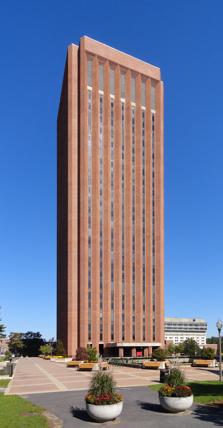
Building: W. E. B. Du Bois Library
Country: United States of America
Year built: 1974
Library at the University of Massachusetts, Amherst W. E. B. Du Bois Library Du Bois Library in 2011 General information Type Research Location Amherst, Massachusetts 01003 United States Construction started 1972 Completed 1974 Height Roof 286.5 feet (87.3 m) Top floor 26 Technical details Floor count 28 Design and construction Architect(s) Edward Durrell Stone Main contractor Daniel O'Connell's Sons, of Holyoke W. E. B. Du Bois Library at night 42°23′23.42″N 72°31′41.65″W / 42.3898389°N 72.5282361°W / 42.3898389; -72.5282361 Location 154 Hicks Way University of Massachusetts Amherst Amherst, MA 01003-9275, United States Type Public Established 1974 Collection Size 4 million Other information Website library .umass .edu References W. E. B. Du Bois , the namesake of the library The W. E. B. Du Bois Library is one of the three libraries of the University of Massachusetts Amherst , Amherst, Massachusetts , the others being the Science and Engineering Library and the Wadsworth Library at the Mount Ida Campus. The W. E. B. Du Bois Library holds resources primarily in humanities and social and behavioral sciences . At 28 stories and 286 feet 4 + 1 ⁄ 8 inches (roughly 88 m) tall, it is the third-tallest library in the world after the National Library of Indonesia in Jakarta at 414 feet (126 m) and Shanghai Library in China at 348 feet (106 m). Measuring taller purely by height, the libraries in Jakarta and Shanghai both only have 24 floors. The W. E. B. Du Bois Library is also considered to be the tallest academic research library and 32nd tallest educational building in the world. The building maintains a security force, which is managed by various supervisors and student employees. Present holdings at the UMass Libraries include over 4 million titles and over nine million individual items, providing access to over 200,000 online journals, over 1,700,000 e-books, and more than 500 databases. As part of the Five College Consortium , the UMass Amherst Libraries also have access to material from its partners in the Consortium: Amherst College , Hampshire College , Mount Holyoke College , and Smith College . Students can also take advantage of the Interlibrary Loan Services to obtain materials from libraries beyond the Five College system and from all over the world. History As the University of Massachusetts Amherst began to grow exponentially in the 1960s it was decided by the Board of Trustees that a large University Library would be needed for the library system to make the transition into the future. The designer was Edward Durrell Stone who followed recommendations by a Boston library consultant who recommended that the university would require a building of nearly 310,000 square feet to meet with the growing demands of students. Ground was broken in April 1969 and the building was opened to the public in 1973, with an official dedication taking place in 1974. The building was ordered closed in September 1979 by then Chancellor Henry Koffler to address the serious issue of " spalling " where bits of brick from the facade on the exterior building would fall away. The most important and most used volumes were removed to the former Goodell Library Stacks (located adjacent to the building) as well as the majority of the library departments. The building was closed to all except staff who were allowed to retrieve any books left in the building. In December 1979 the building was reopened with a maximum occupancy of 500 persons, and a special ticket was required for entry. In 1983, the university acquired $2.5 million from the state legislature to begin a major renovation of the building's brick veneer. The money would also be used to reconstruct the main lobby and resize the first few floors of the building. The building was restored to full usage in 1985 and students and staff led an initiative in 1986 called "Mass Transformation" to clean up and restore the interior of the building. This initiative also was responsible for establishing the campus competition to add murals to the library stairwells. The building was originally referred to as the University Tower Library, but was renamed the W. E. B. Du Bois Library following a popular student movement in 1994. There was significant debate on whether or not it was appropriate to name the library after W. E. B. Du Bois due to his ties to the Communist Party USA. University policy also dictated that dedications were to be made for those who made significant donations to the university. While administration focused on the more practical reasons for the dedication, students were focused on his communist leanings with fighting imperialism and capitalism. There were many conflicts between administration, students, and the general public on whether or not it was appropriate to dedicate the library after Du Bois, but ultimately, the dedication gathered enough support and was celebrated over a period of several days by the entire community. Special Collections is home to the memoirs and papers of the distinguished African-American scholar, writer, and activist, W. E. B. Du Bois, which were acquired by former Chancellor Randolph Bromery , a friend of Du Bois.  The library is also the depository for other important collections relating to social issues, such as the papers of Congressman Silvio O. Conte , Horace Mann Bond , Kenneth R. Feinberg , and Daniel Ellsberg . General information The library offers several computer labs, a tutoring center, the writing center, equipment lending from the Digital Media lab, the Digital Scholarship Center (formerly the Image Collection Library) and an IT Support Desk. The upper floors contain books from various academic fields focusing primarily on the humanities and social behavioral sciences, including a sizeable East Asian Collection, Art Collections, UMass Thesis Archive, and "SCUA," the Special Collections and University Archives. Some floors also house special offices and study carrels that are available to graduate students and postdoctoral researchers seeking a private study area. The library offers tutoring, writing workshops, and supplemental instruction scattered among its 26 floors. The topmost floors of the library are a popular destination for those wishing to see a panoramic view of the campus and surrounding Pioneer Valley . The 23rd Floor is quite popular as it is the highest floor from which patrons can view the Valley from each of the building's four sides. The library is accessible to UMass Amherst and 5-College Students for 7 days a week during the normal academic year. The building is a public library so citizens of the Commonwealth of Massachusetts who are 18 years of age can access the majority of the building and its materials. An application for a borrowers card can be made online or on-site. Peregrine falcons have nested atop the building since 2003 and a camera was installed so that their nest box could be live streamed to the public. In 2011, Room 25 located on the Lower Level, was transformed into a "Team Based Learning Classroom" that can hold approximately 75 students. In time for the fall 2017 semester, a refresh of the lobby was completed included the installation of new digital signage and a new information desk, the Graduate Commons was opened on the 5th floor, and a second teaching space was finished for the Archives. The Science and Engineering Library, which holds the bulk of the STEM related collection is located at a separate location in the Lederle Graduate Research Center Lowrise. Learning Commons A prominent feature of the W. E. B. Du Bois Library is the Learning Commons, located on the Lower Level, which opened in 2005. The Learning Commons provides a central location for resources provided by many departments across campus including Circulations/Reserves/Interlibrary Loan, the Writing Center, Reference and Research Assistance, the Assistive Technologies Center, an Information Technologies Help Desk, and the Learning Commons and Technical Support desk. The Learning Commons has over 30,000 square feet, with 450 seats available. There are 18 group study rooms which can be reserved, so students can work together without disturbing others, and there are over 200 work stations equipped with Mac and PC computers. The computers have a broad range of software installed, and are arranged in a variety of configurations to allow both individual and collaborative work. The entire building gained wireless Internet access in 2008. The North End is also home to the micro climate area, which consists of many experimental seating arrangements and television screens for group work. Access to the Oswald Tippo Library Courtyard is on this level, which contains the statue entitled Searching for Buddha in the Mountains, designed by Thomas Matsuda in 1999 and installed in 2000. Building myths The building has fallen victim to several myths since its opening in 1973, the most popular of these being a variation of the "Sinking Library Myth," where the architect supposedly forgot to account for the weight of the books in the building's designs, resulting in a settling of the building. This is a popular myth attributed to many university libraries and is untrue. The spalling of the bricks has also led to the common assumption that entire bricks fall away from the building, and invariably make contact with someone on the ground. While bits of material do occasionally break away, a full brick has never come away from the building. The unusual inclusion of carrel floors bred the belief that the building was not originally designed to be a library, but was supposed to be an office building and the plans were mixed up. The building was designed to work in units of three, with two stacks floors holding similar subjects and a carrel floor to accommodate departments and librarians related to those materials. The plan never fully came to fruition, and carrels are used by graduate students and professors as quiet study spaces. This myth gained further traction after the construction of the Standard Oil building (now Aon Center ) by Durell's firm in Chicago which features a similar design with an exterior clad in marble. Renovations Throughout the years since the building was first built, many renovations and upgrades have been completed on the library. These renovations have included a new entryway, brand new elevator systems, a sprinkler system and fire suppression, a reconfigured cafe, as well as electrical upgrades and an HVAC system. There is also a new loading dock and service entrance being built in conjunction with the renovation of the South College Building on the west side of the library. In 2017, the Digital Scholarship Center and the Freshman Writing Program (both formerly located in Bartlett Hall) moved to the sixth and twelfth floors respectively, and renovations were completed to provide additional space to the Learning Resource Center on the thirteenth floor. References Wikimedia Commons has media related to W. E. B. Du Bois Library .